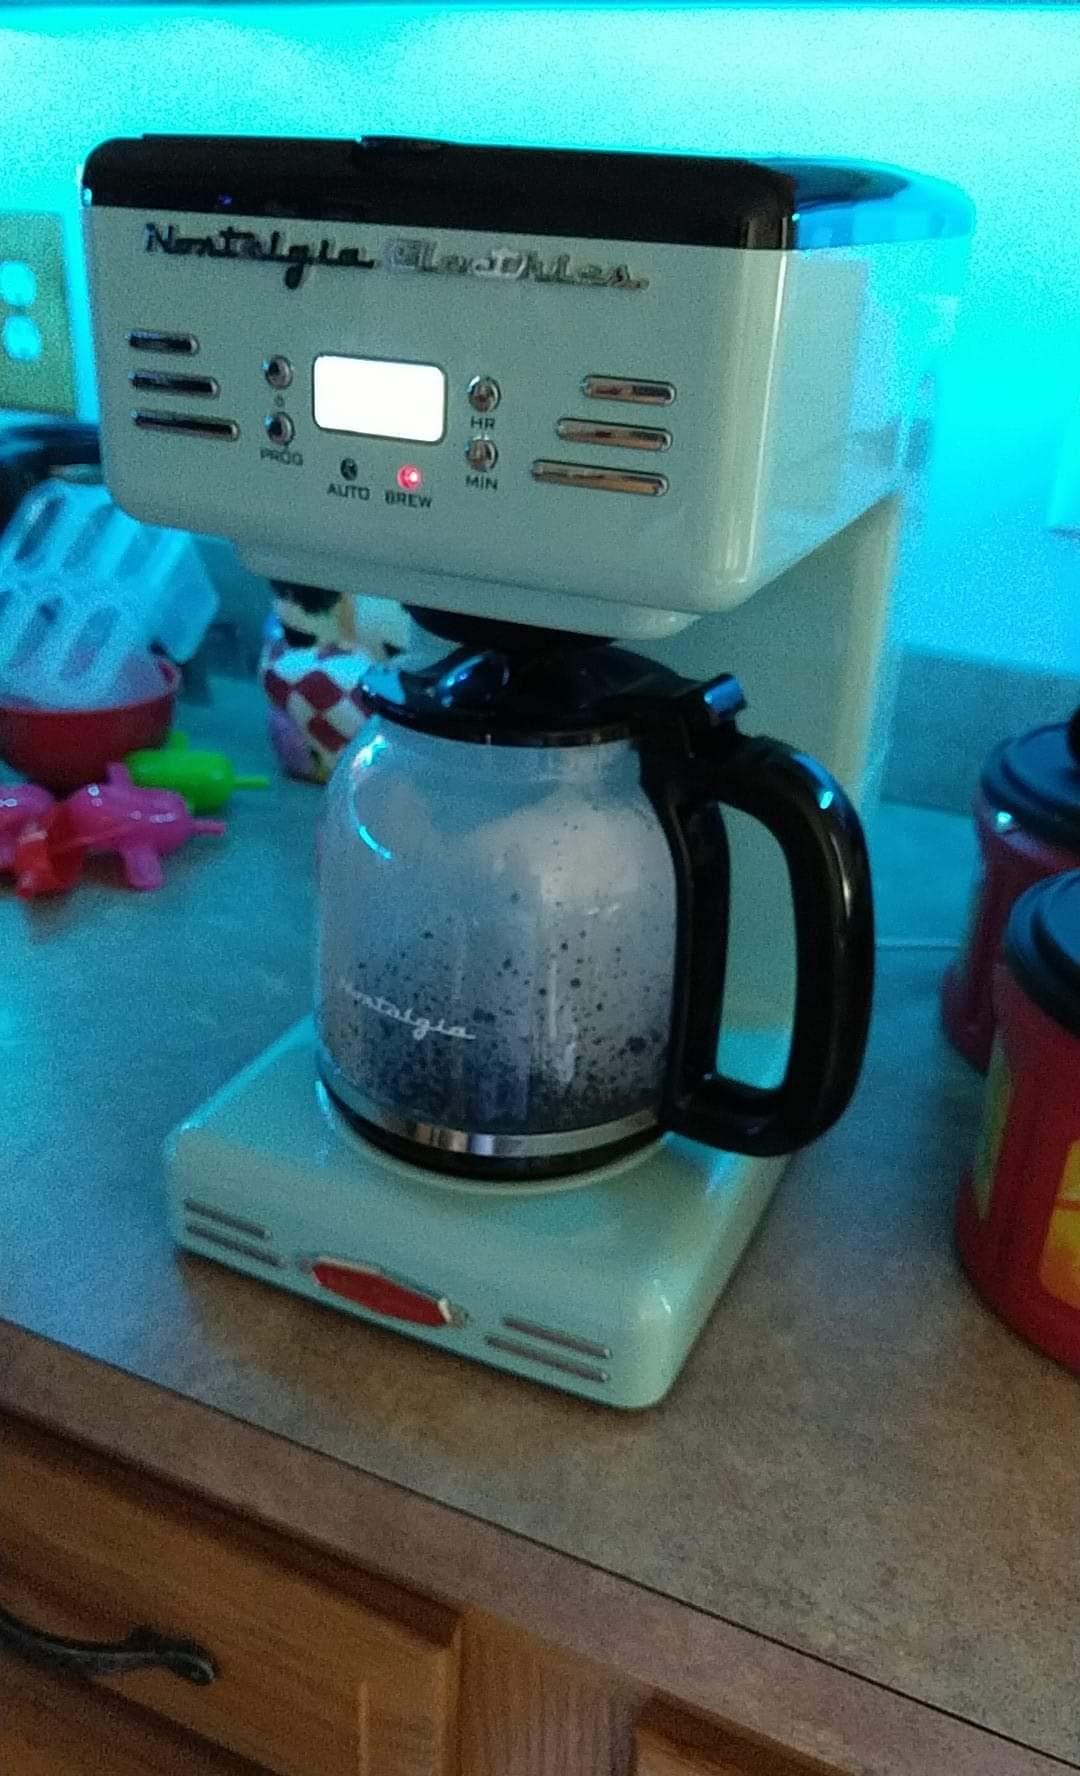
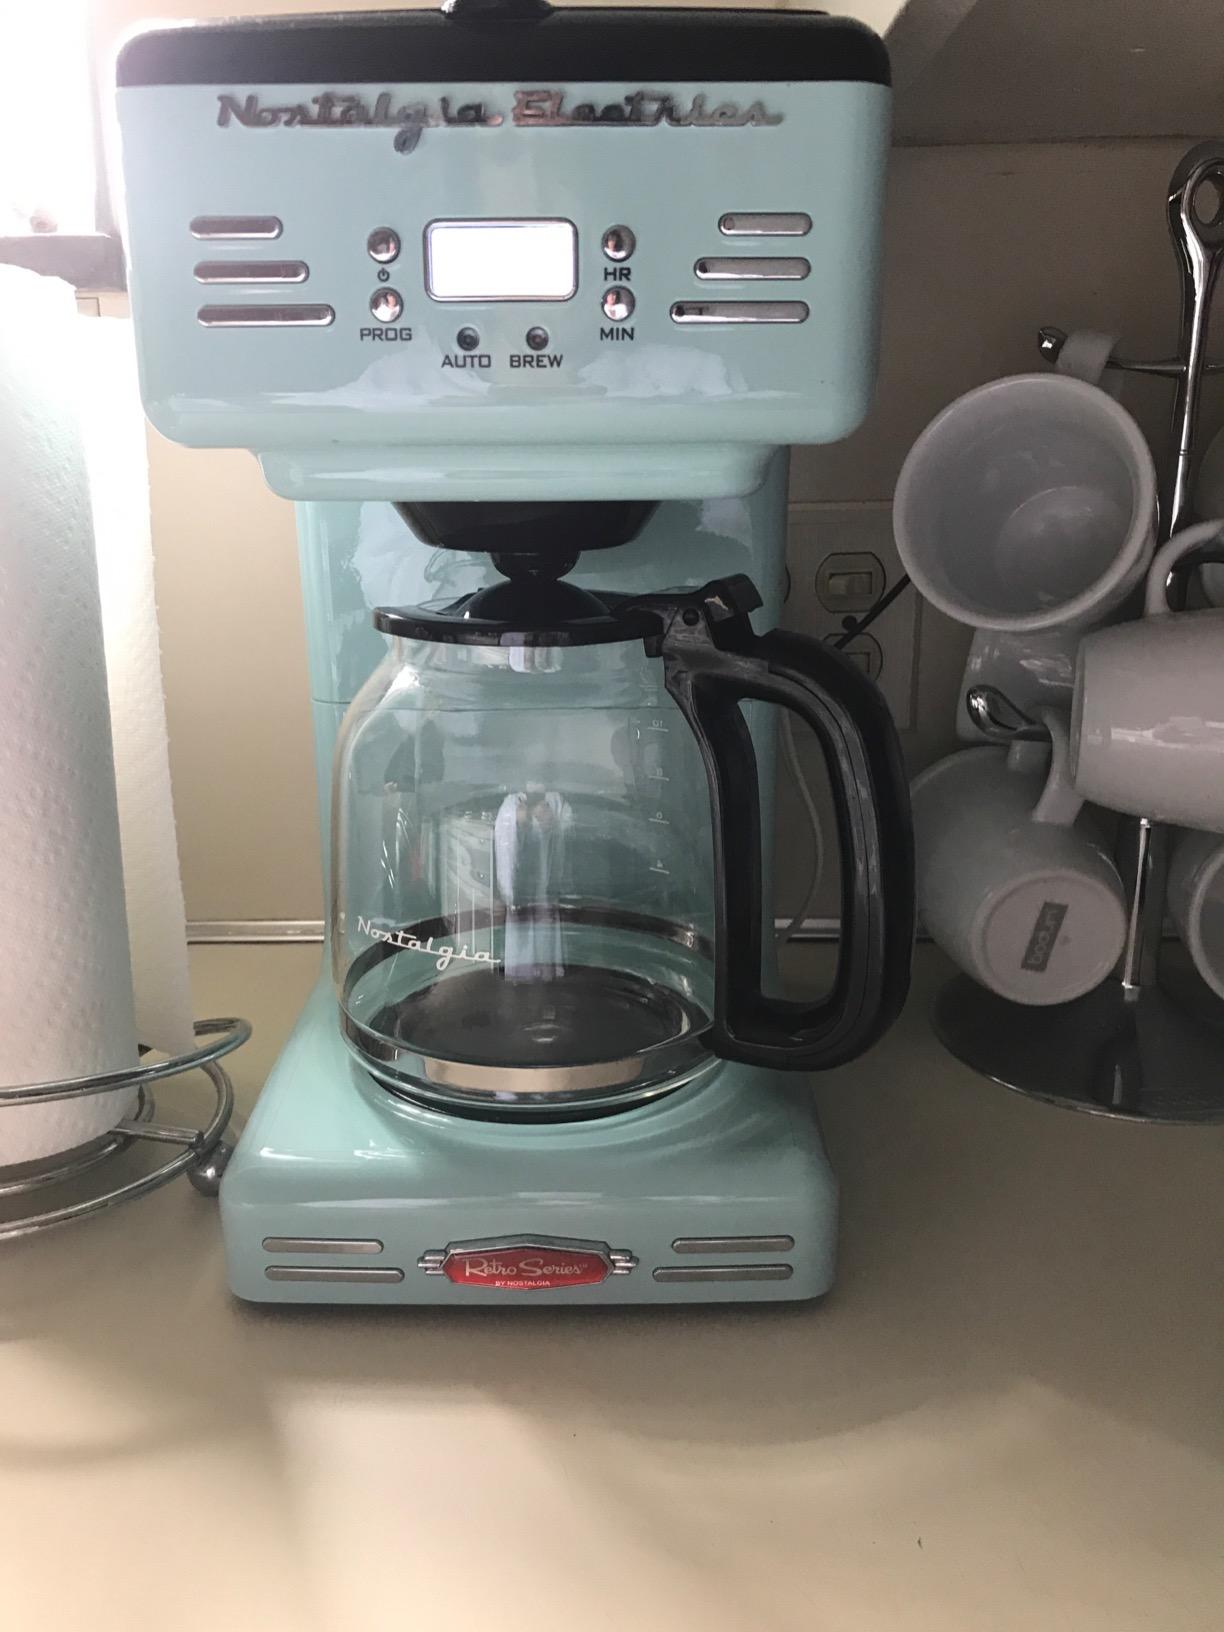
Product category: items_tea
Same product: yes